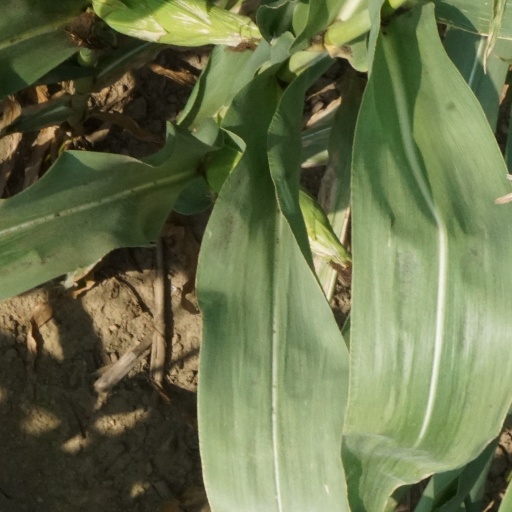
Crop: maize; corn